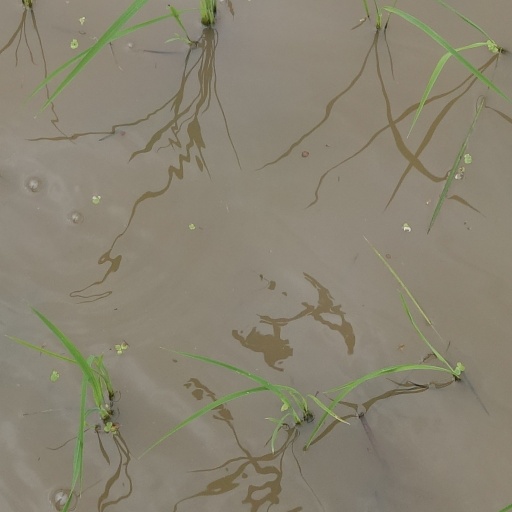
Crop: rice